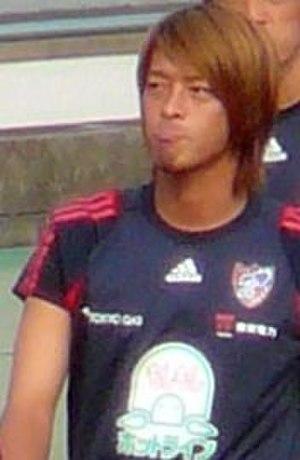
Hideki Sahara est un footballeur japonais né le 15 mai 1978.